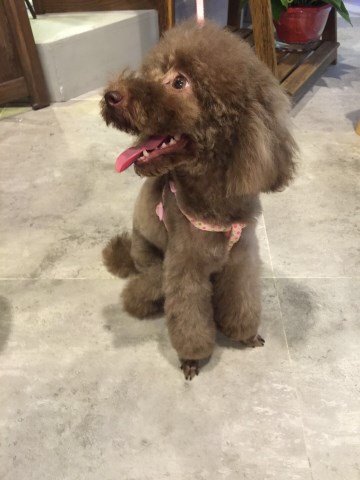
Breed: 7449-n000128-teddy